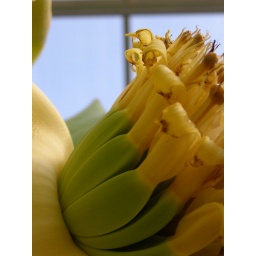
Banana fruit still in flower